Xuecheng (monk)

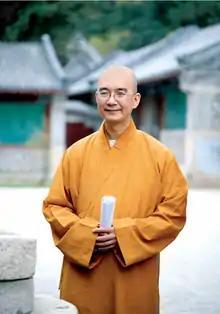

Xuecheng (born 3 October 1966) is a Chinese Buddhist monk, a former member of the National Committee of the Chinese People's Political Consultative Conference, and a popular blogger. He was president of the Buddhist Association of China from 2015 to 2018 when he resigned after allegations that he had engaged in corruption and sexual assault surfaced. He was ordered to be punished by the National Religious Affairs Administration after they corroborated the allegations.